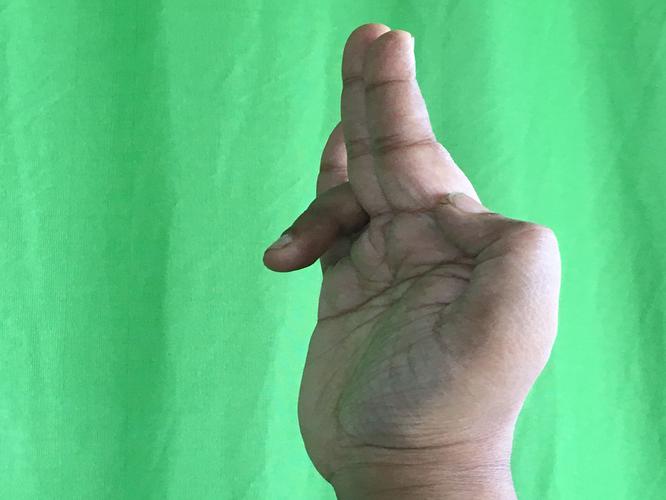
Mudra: Tripathaka
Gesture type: single_hand